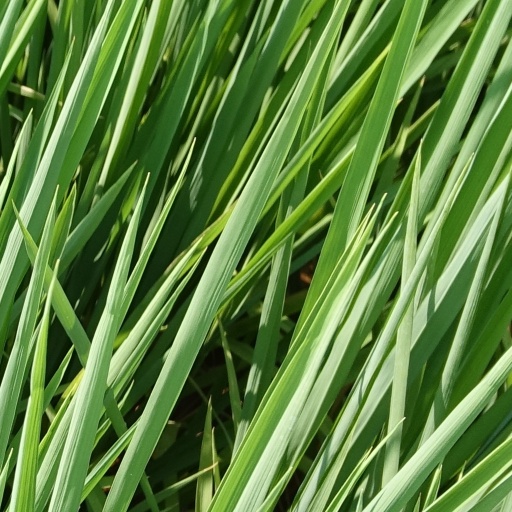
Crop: rice